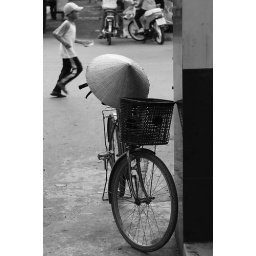
Parked bike with a running lottery ticket boy in the background